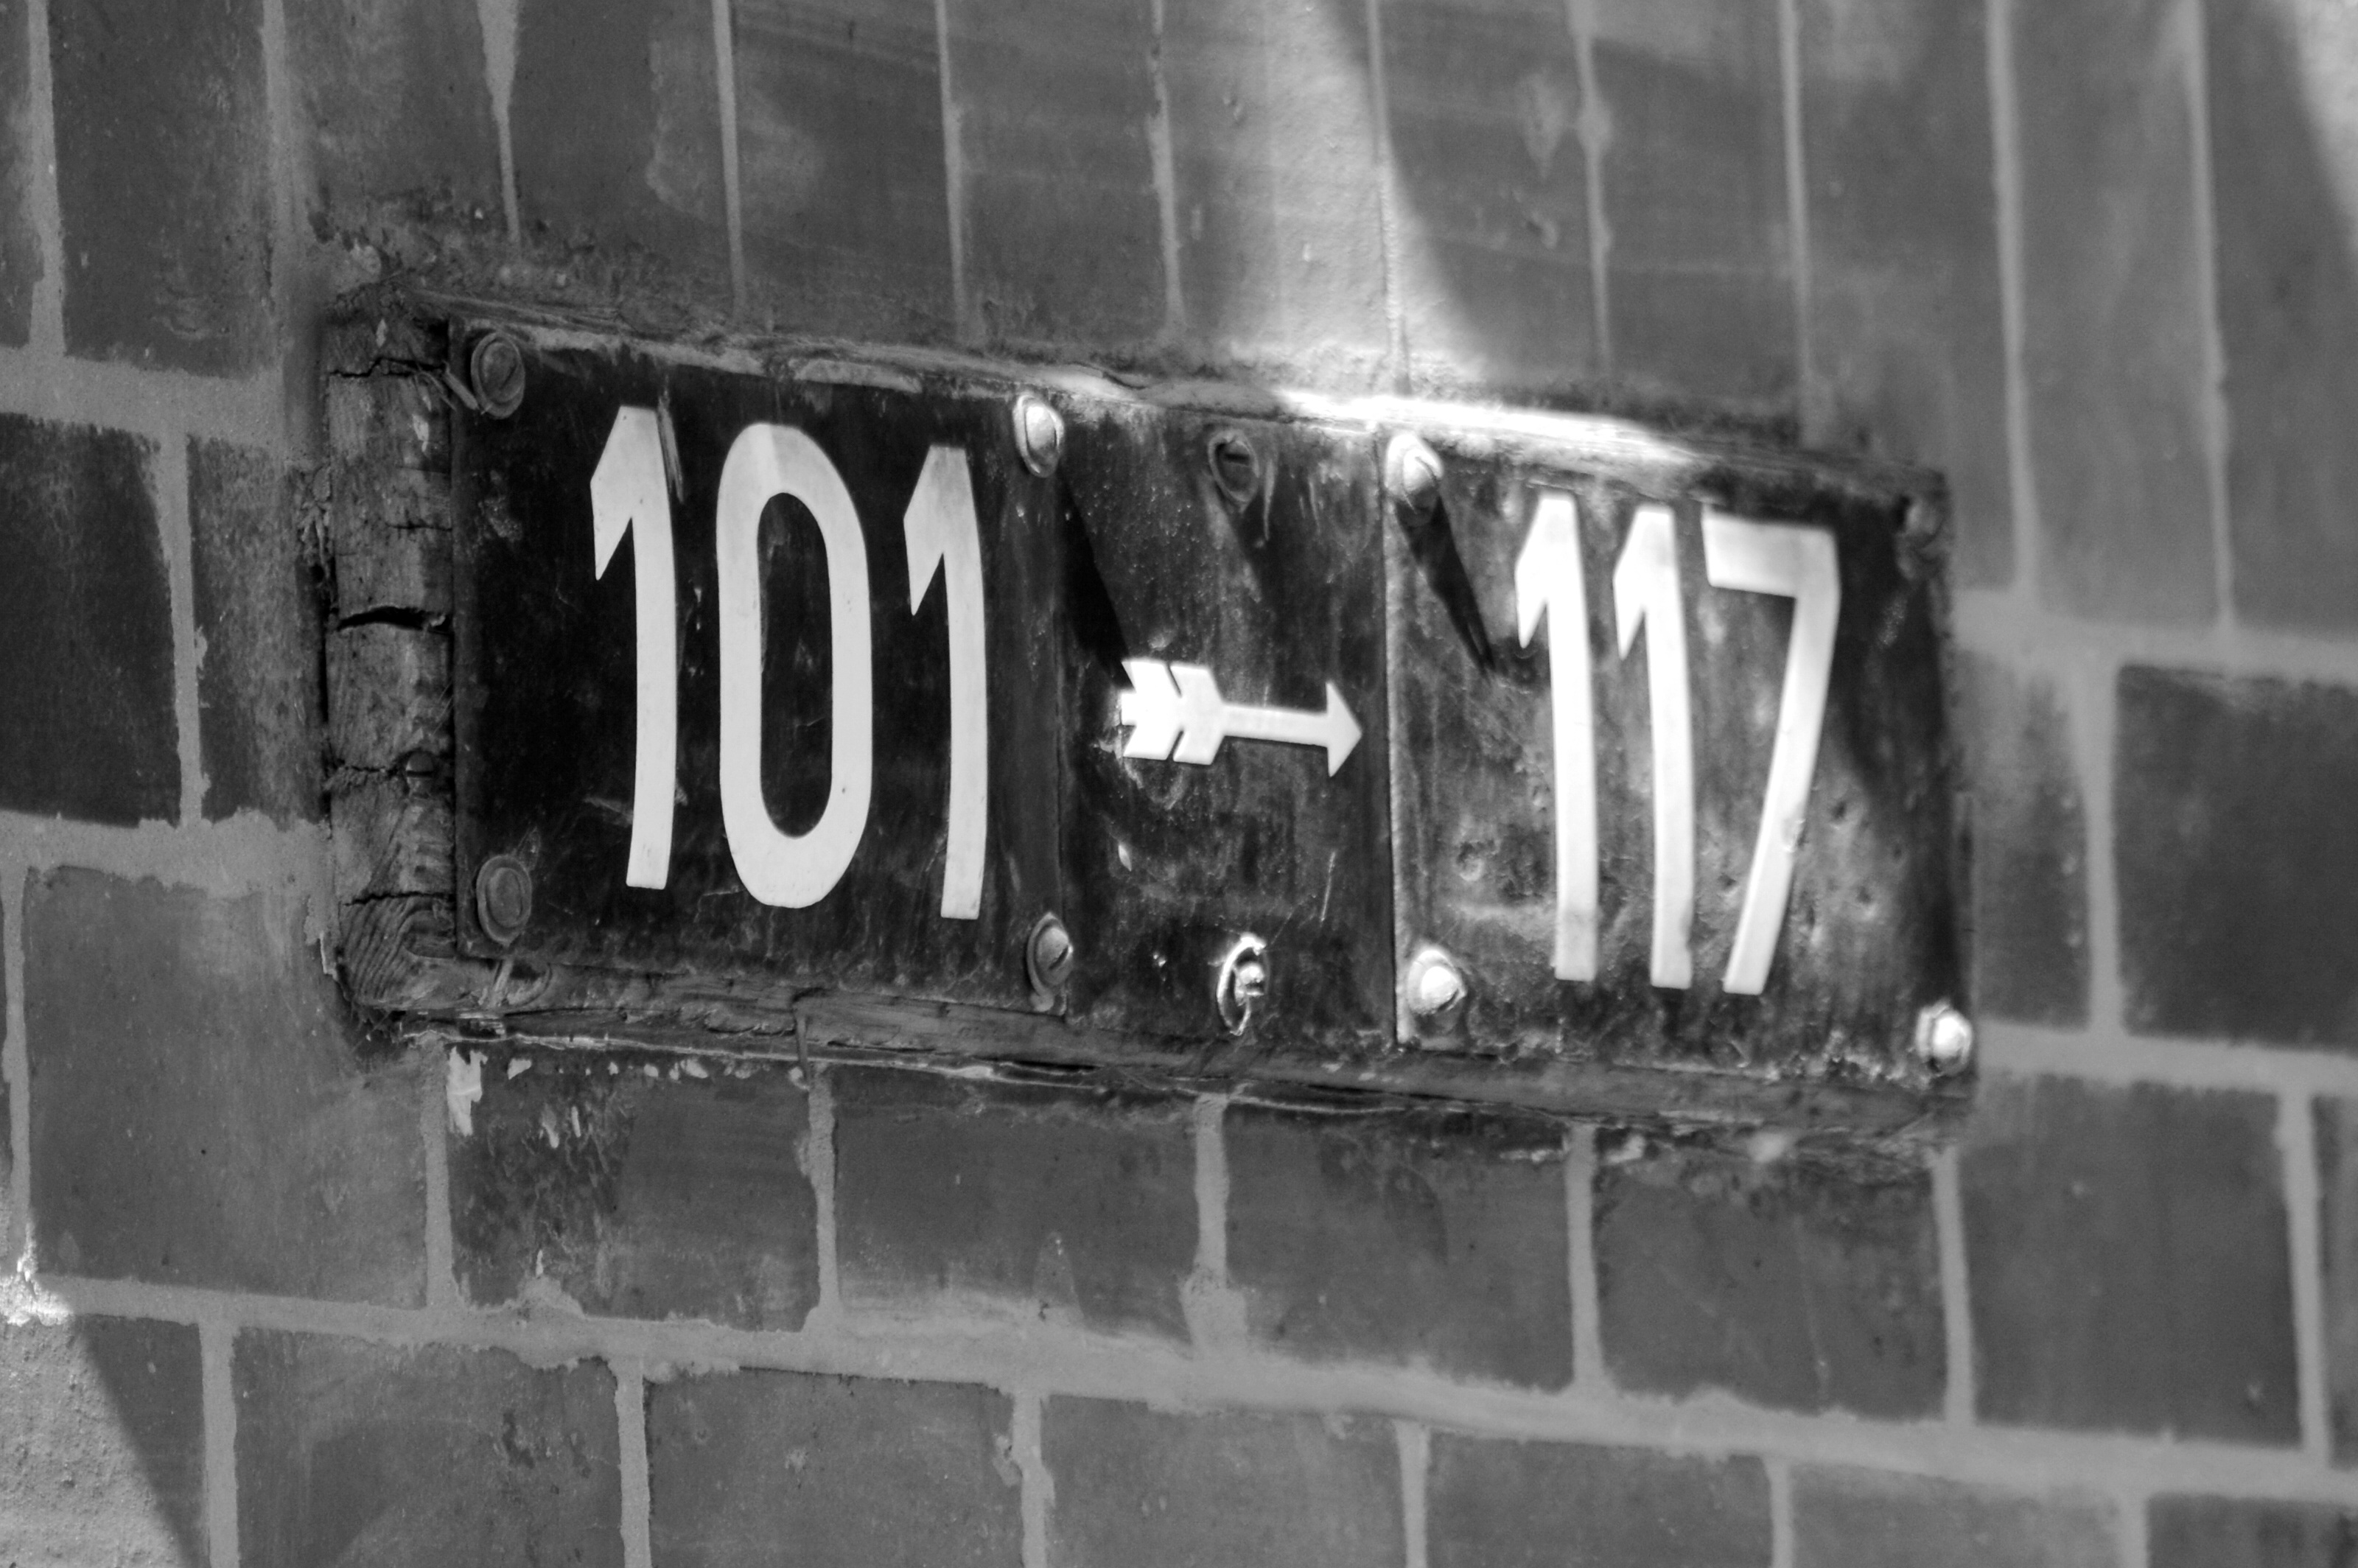
black and white, road, white, window, old, wall, black, monochrome, hamburg, fixing, monochrome photography, house numbers